Marco Simoncelli

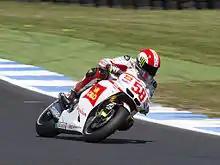
Simoncelli at the 2011 Australian Grand Prix at Phillip Island

In the 2011 season, Simoncelli was promoted to ride a factory Honda as part of the Gresini team, whilst Hiroshi Aoyama rode a satellite Honda for the team. Simoncelli was predicted to be the surprise package of the season.